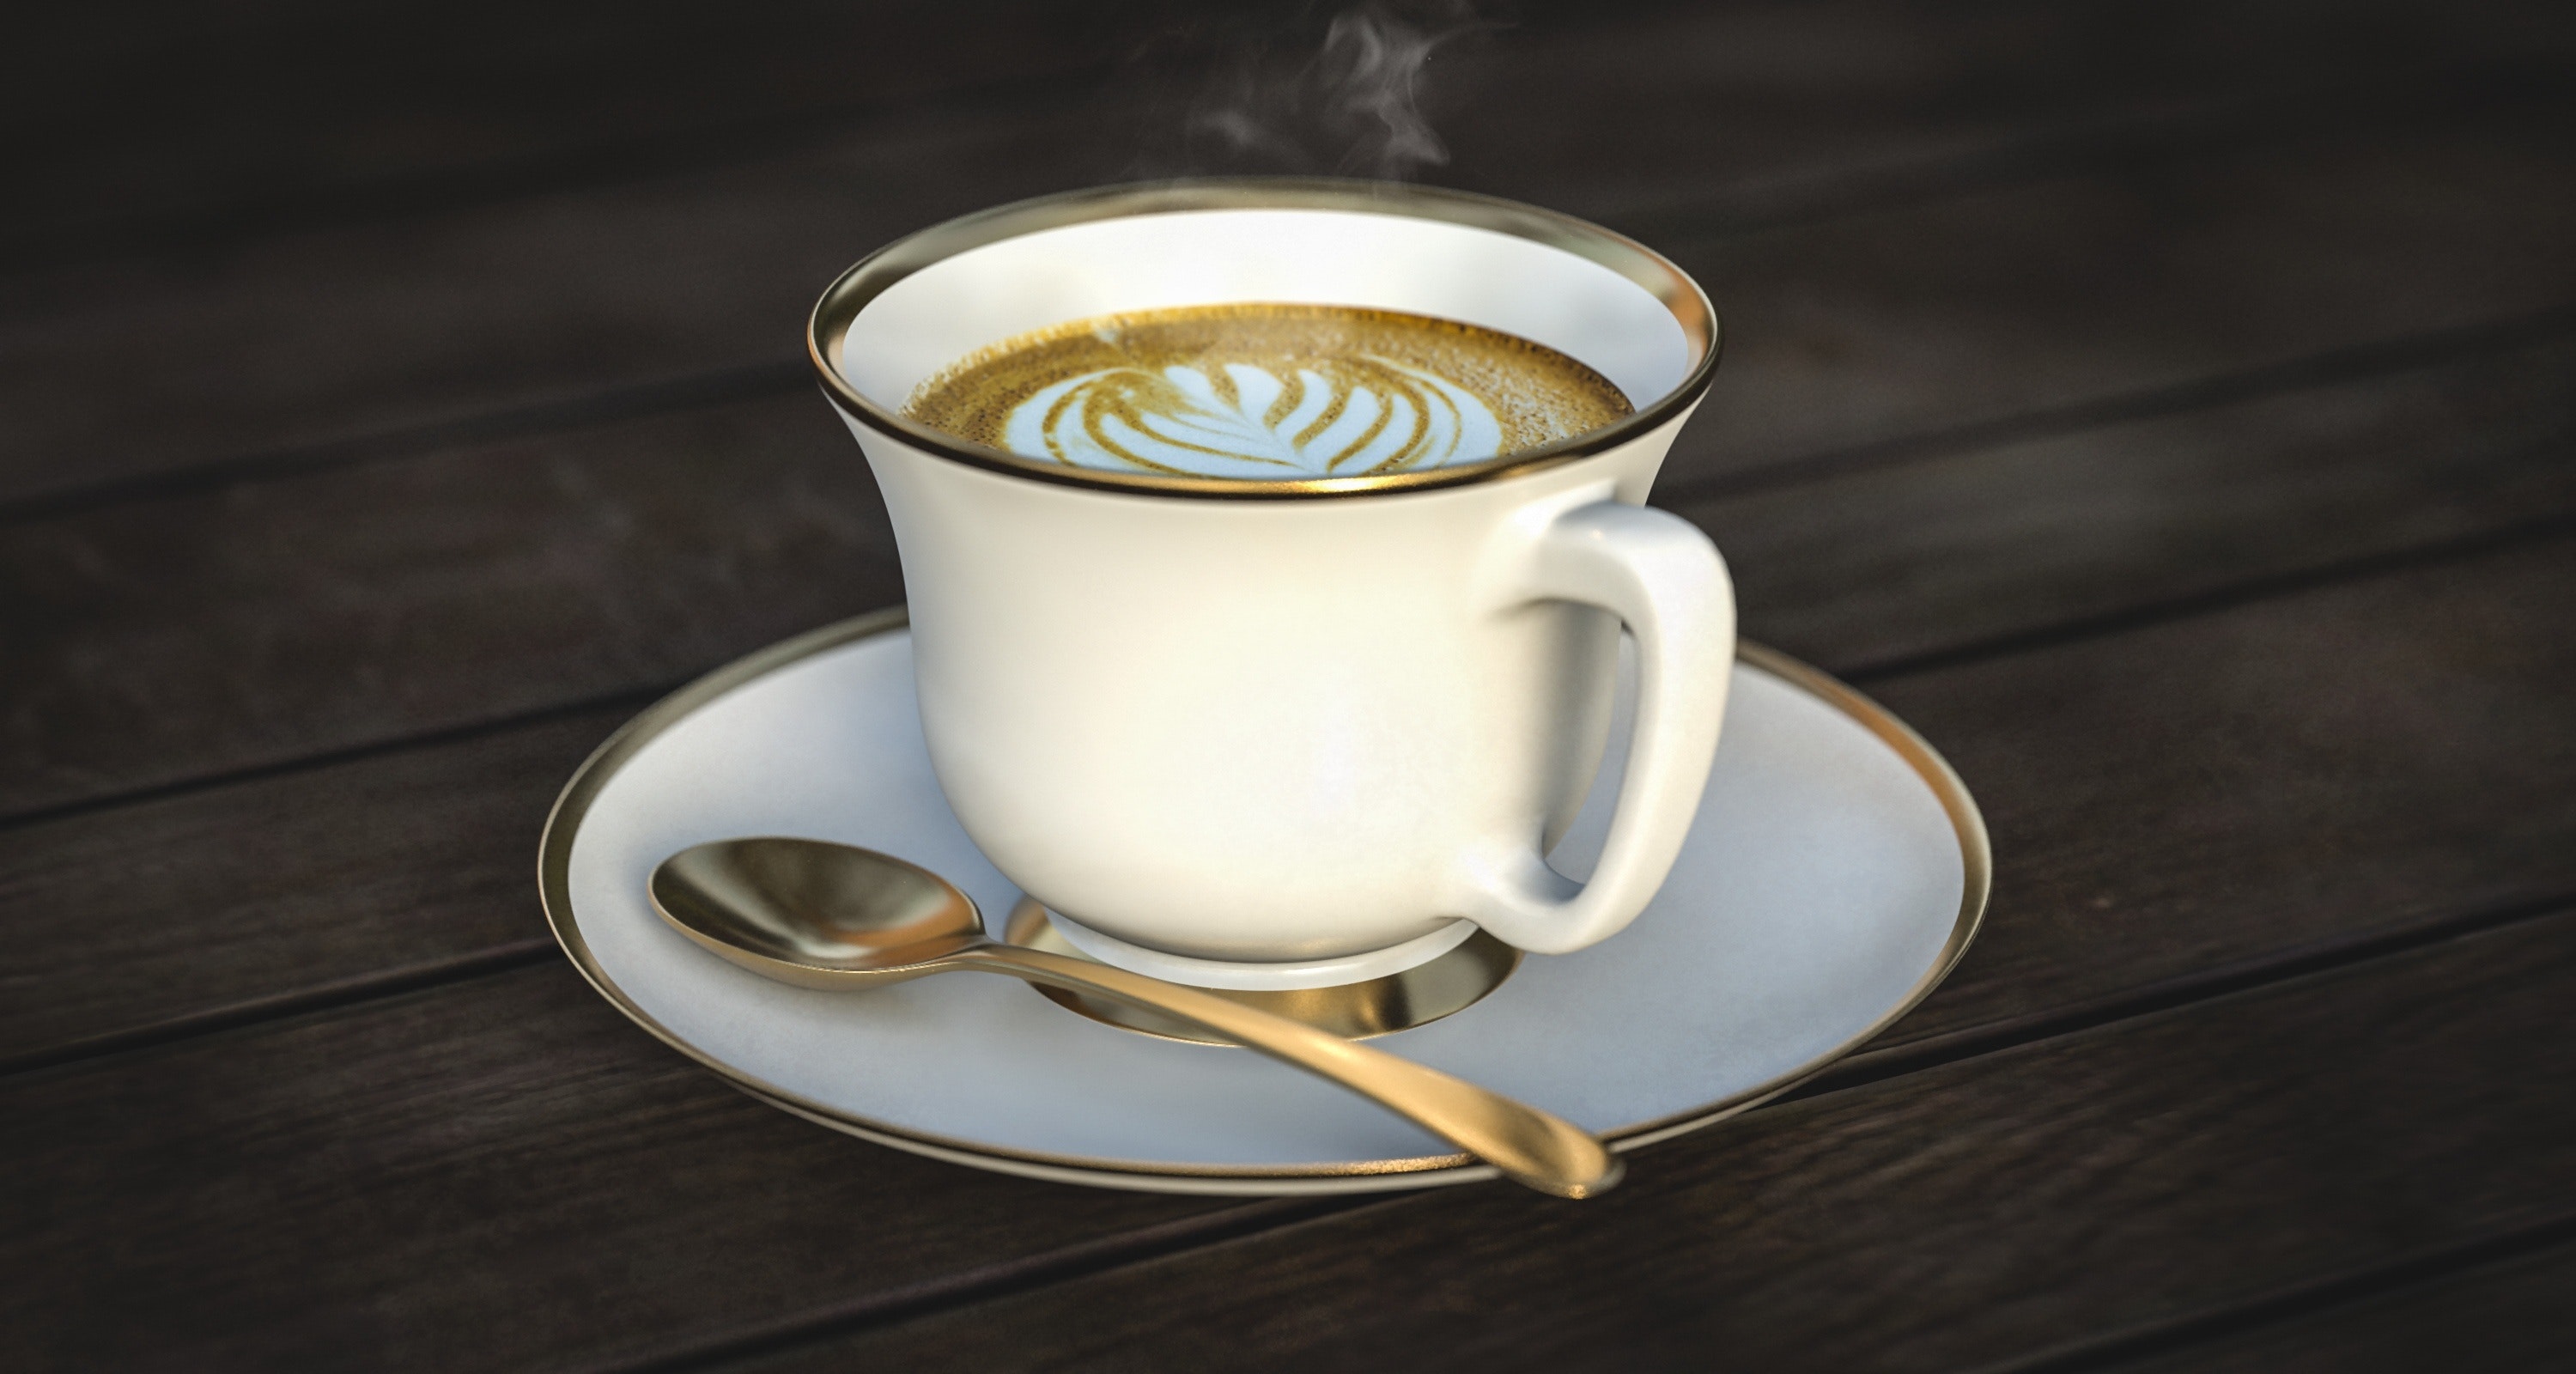
cup, coffee cup, saucer, coffee milk, caff macchiato, cafe au lait, coffee, espresso, latte, drink, caffeine, serveware, cuban espresso, white coffee, cappuccino, wiener melange, food, tableware, flat white, Java coffee, ristretto, drinkware, cortado, instant coffee, ipoh white coffee, spoon, caff americano, mocaccino, dishware, cafe, teacup, Espressino, non alcoholic beverage, still life photography, porcelain, lungo, cuisine